Midden

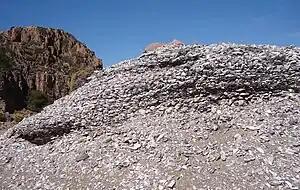
A closeup of a shell midden in Santa Cruz Province, Argentina

A midden is an old dump for domestic waste. It may consist of animal bones, human excrement, botanical material, mollusc shells, potsherds, lithics (especially debitage), and other artifacts and ecofacts associated with past human occupation.